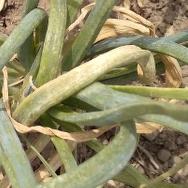
Crop: Onion
Condition: virosis-d